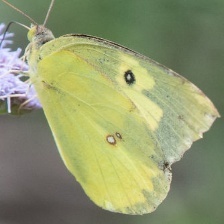
Species: SOUTHERN DOGFACE
Butterfly family (ImageNet category): sulphur_butterfly